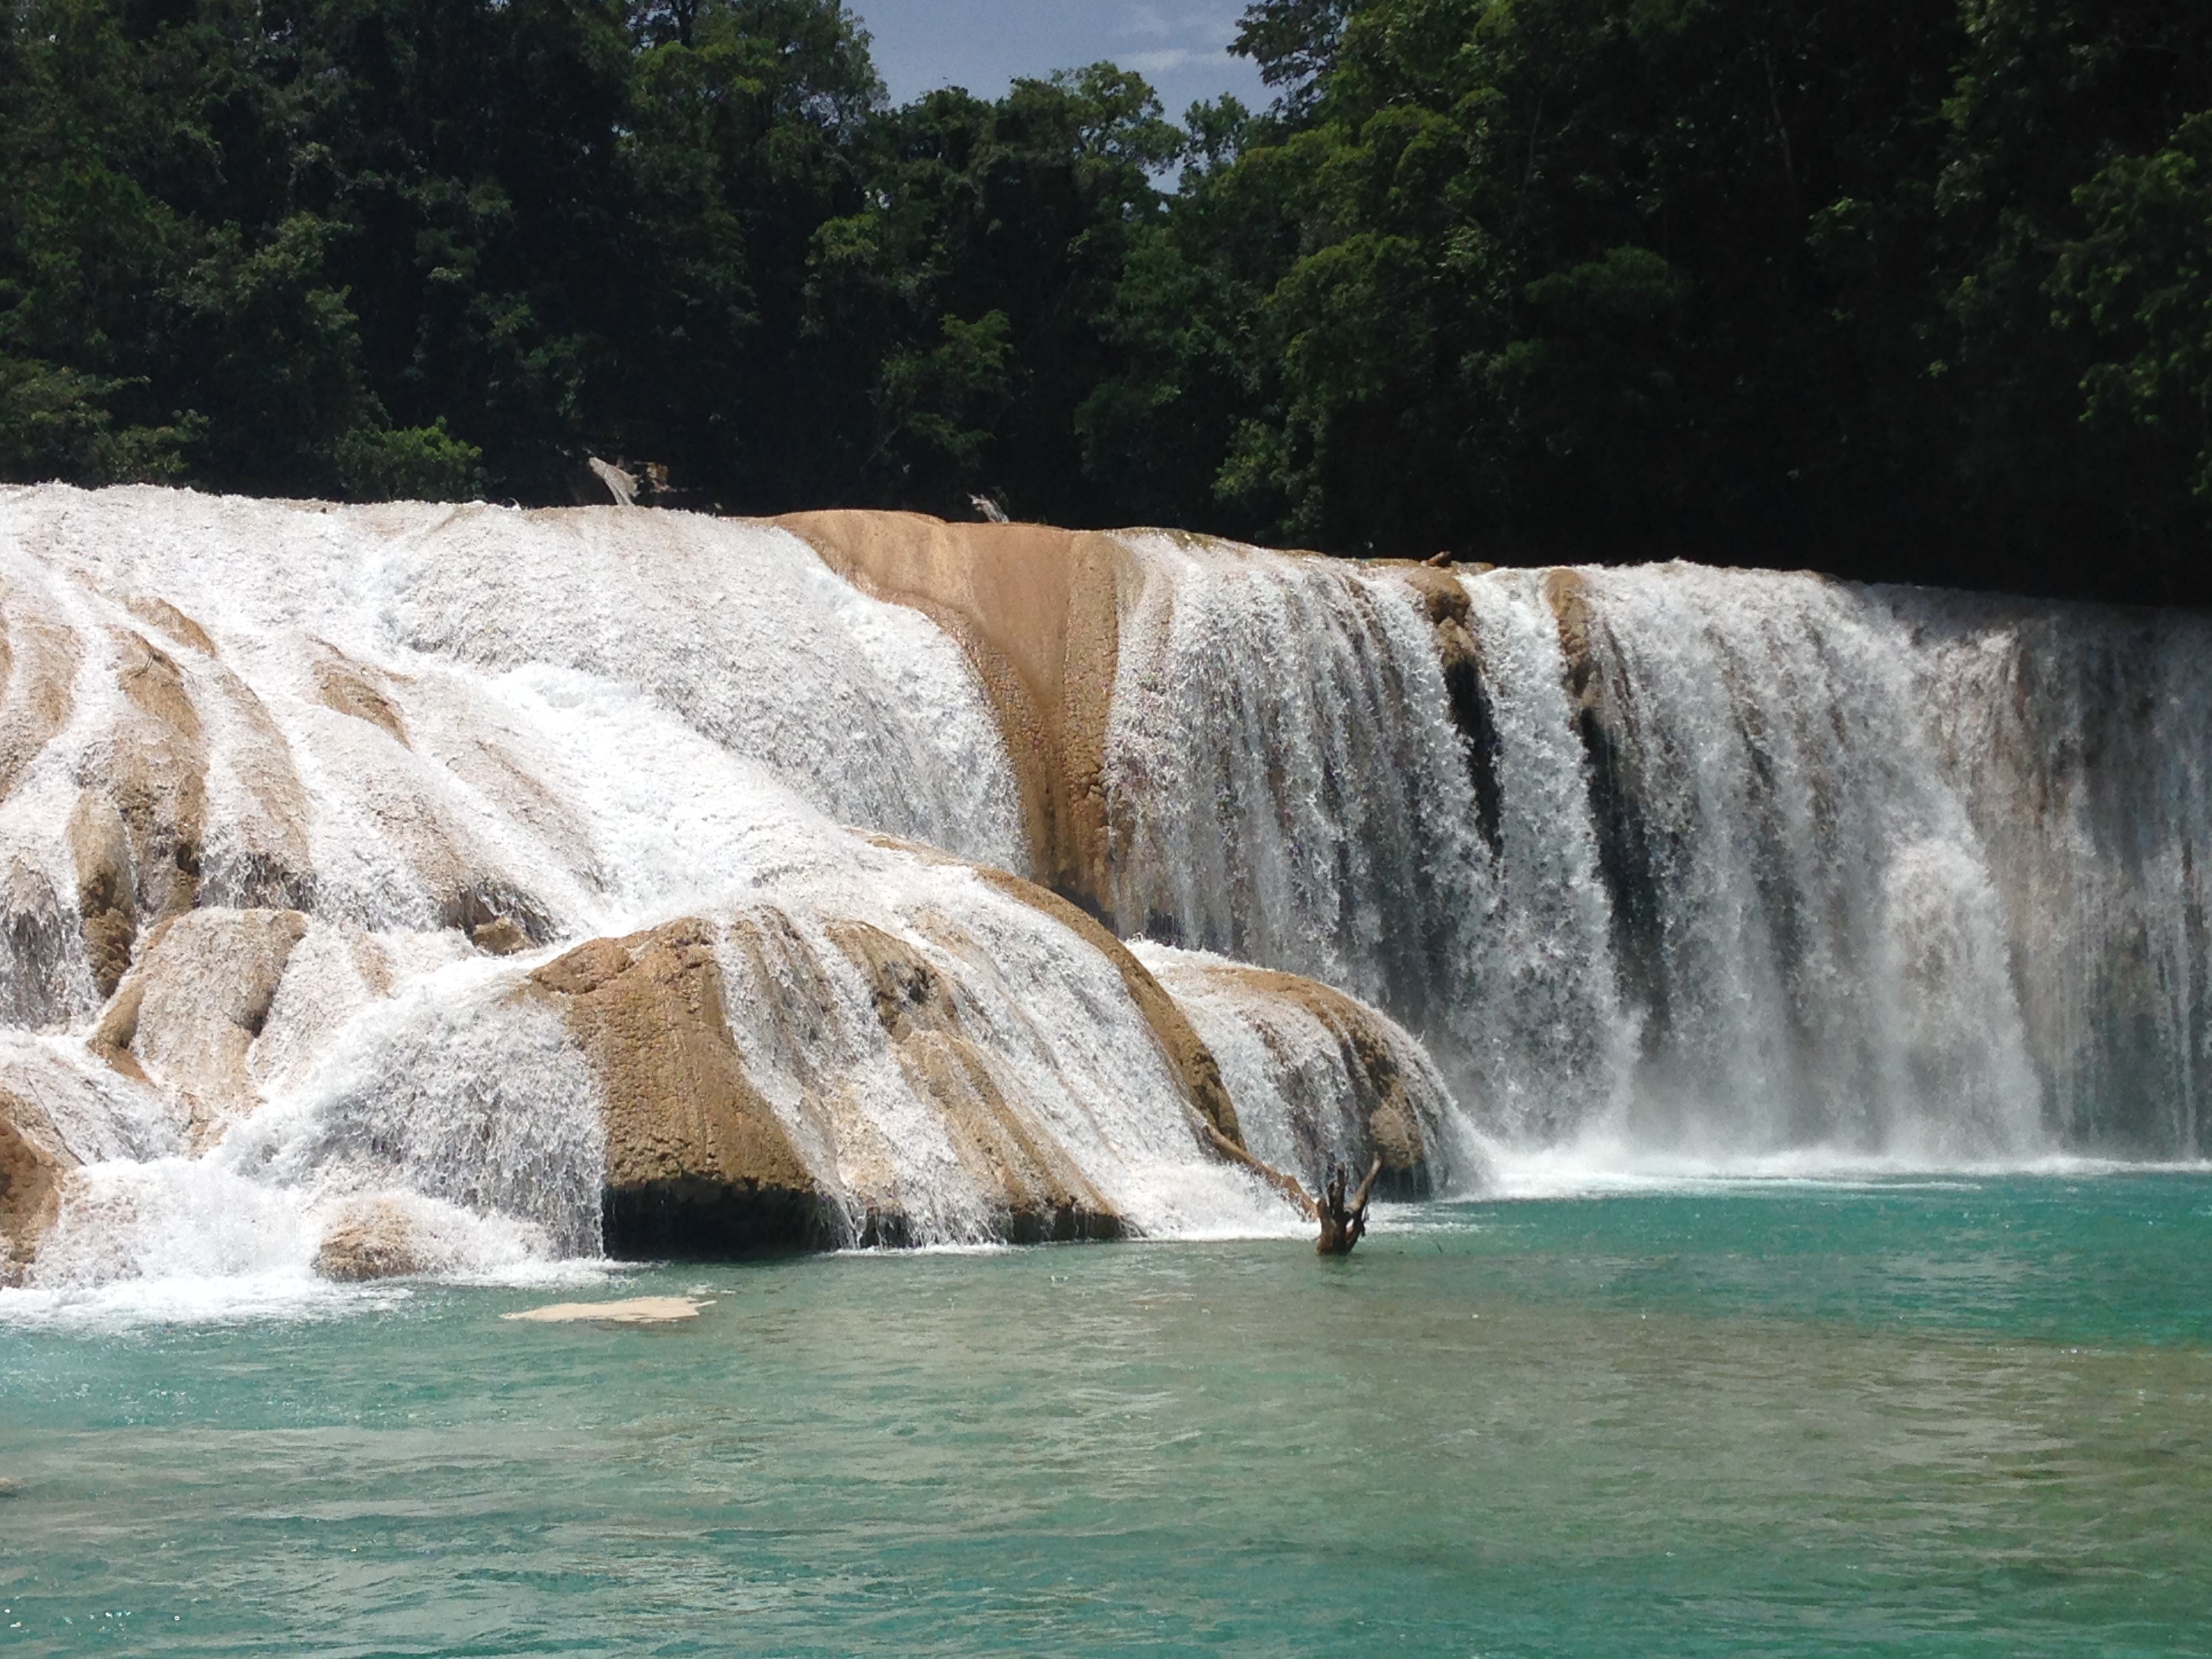
water, nature, rock, waterfall, adventure, river, natural, rapid, blue, body of water, mexico, water feature, yucatan, cascadas, agua azul, exotic waterfalls